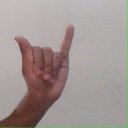
अक्षर: य